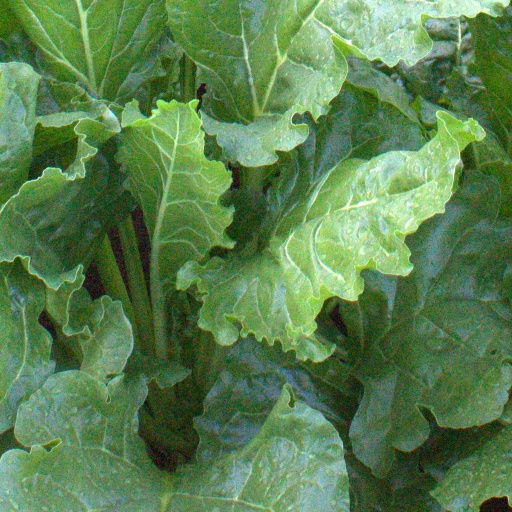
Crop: sugar beet